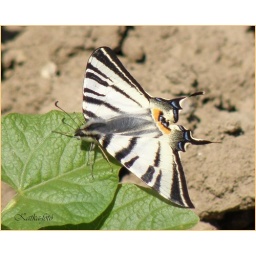
This is the first butterfly in 2009. spring... in my garden... on the bean plant :))